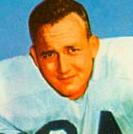
Age: 27